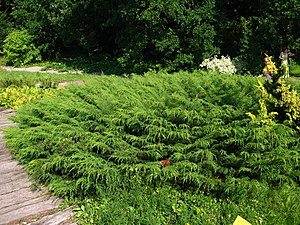
Dværglivstræ-slægten
Dværglivstræ-slægten er en planteslægt med kun én art.